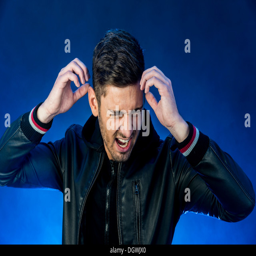
young man wearing a black leather jacket , with an aggressive or angry expression